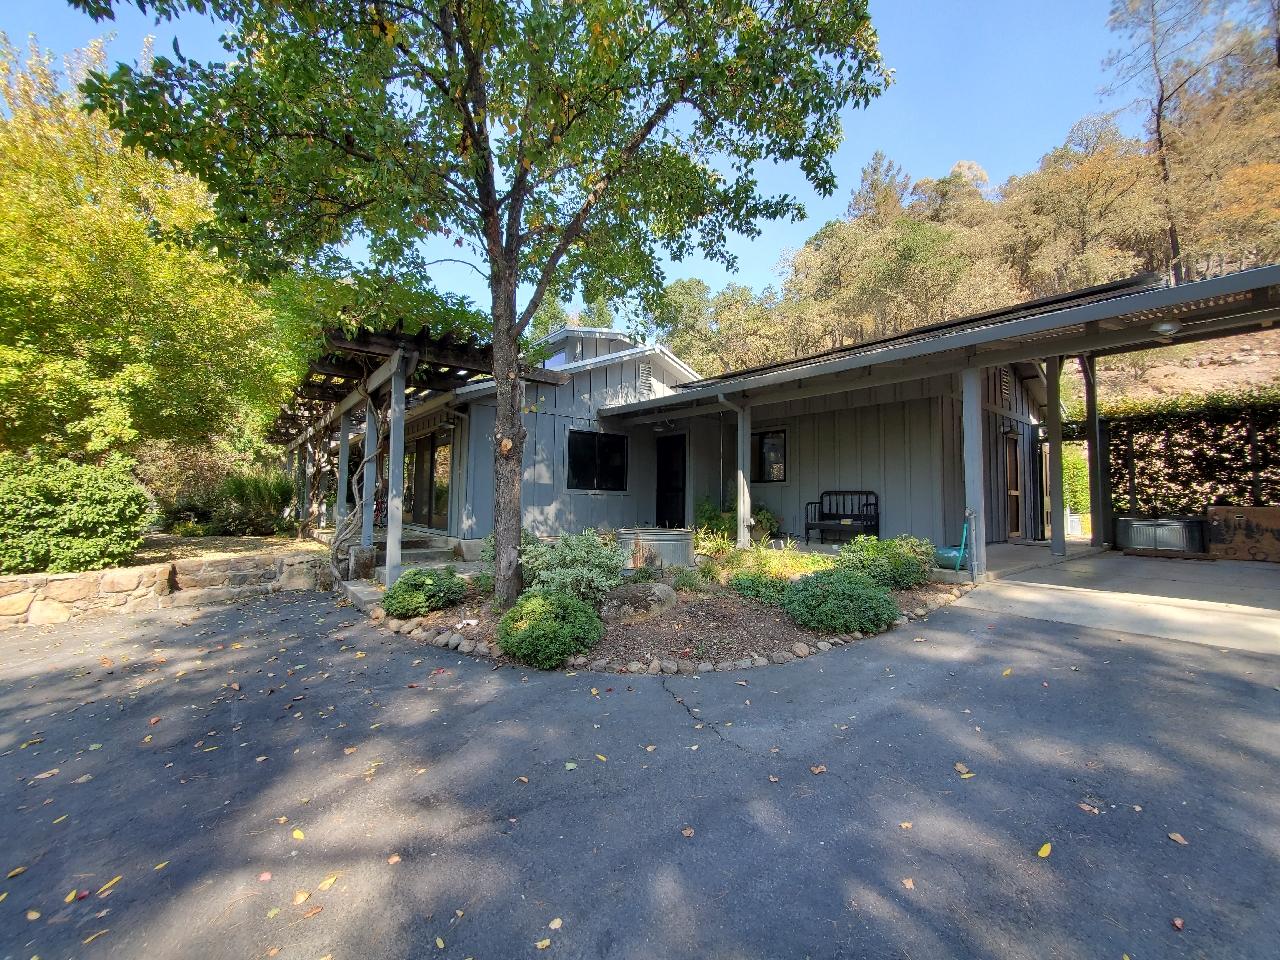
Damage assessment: no_damage